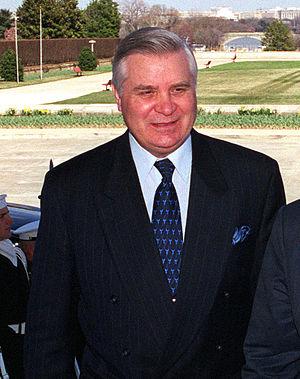
Anatoly Zlenko, né le 2 juin 1938 dans l'oblast de Kiev, est un diplomate et homme politique ukrainien, qui a servi comme ambassadeur d'Ukraine. Il était auparavant le ministre des Affaires étrangères de l'Ukraine.